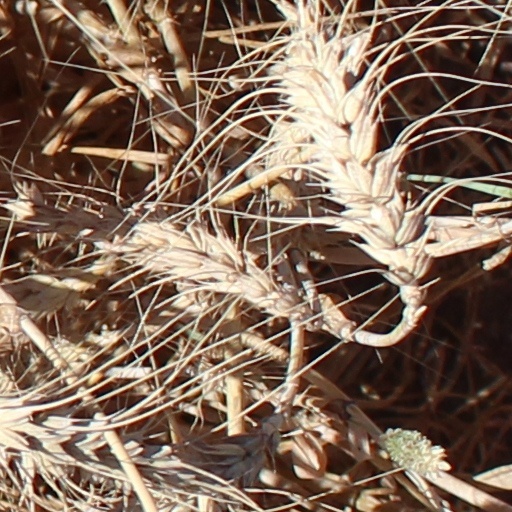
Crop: wheat